The Battlefield

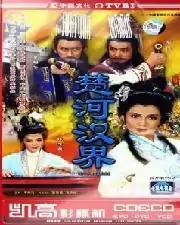
DVD cover art

The Battlefield is a Hong Kong television series loosely based on the events in the Chu–Han Contention, an interregnum between the fall of the Qin dynasty and the founding of the Han dynasty. It was first broadcast in 1985 in Hong Kong on TVB Jade.